CyaA

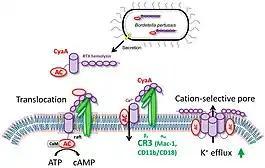
Mode of action of adenylate cyclase toxin (CyaA) on phagocyte membrane.

Inserting in the cell’s membrane results in an influx of calcium ions that leads to a calpain-mediated cleavage of talin. The CyaA–CR3 complex relocates into lipid rafts and the AC domain is translocated across the cellular membrane into the transmembrane region, where signaling complexes, such as protein kinase A, are clustered.